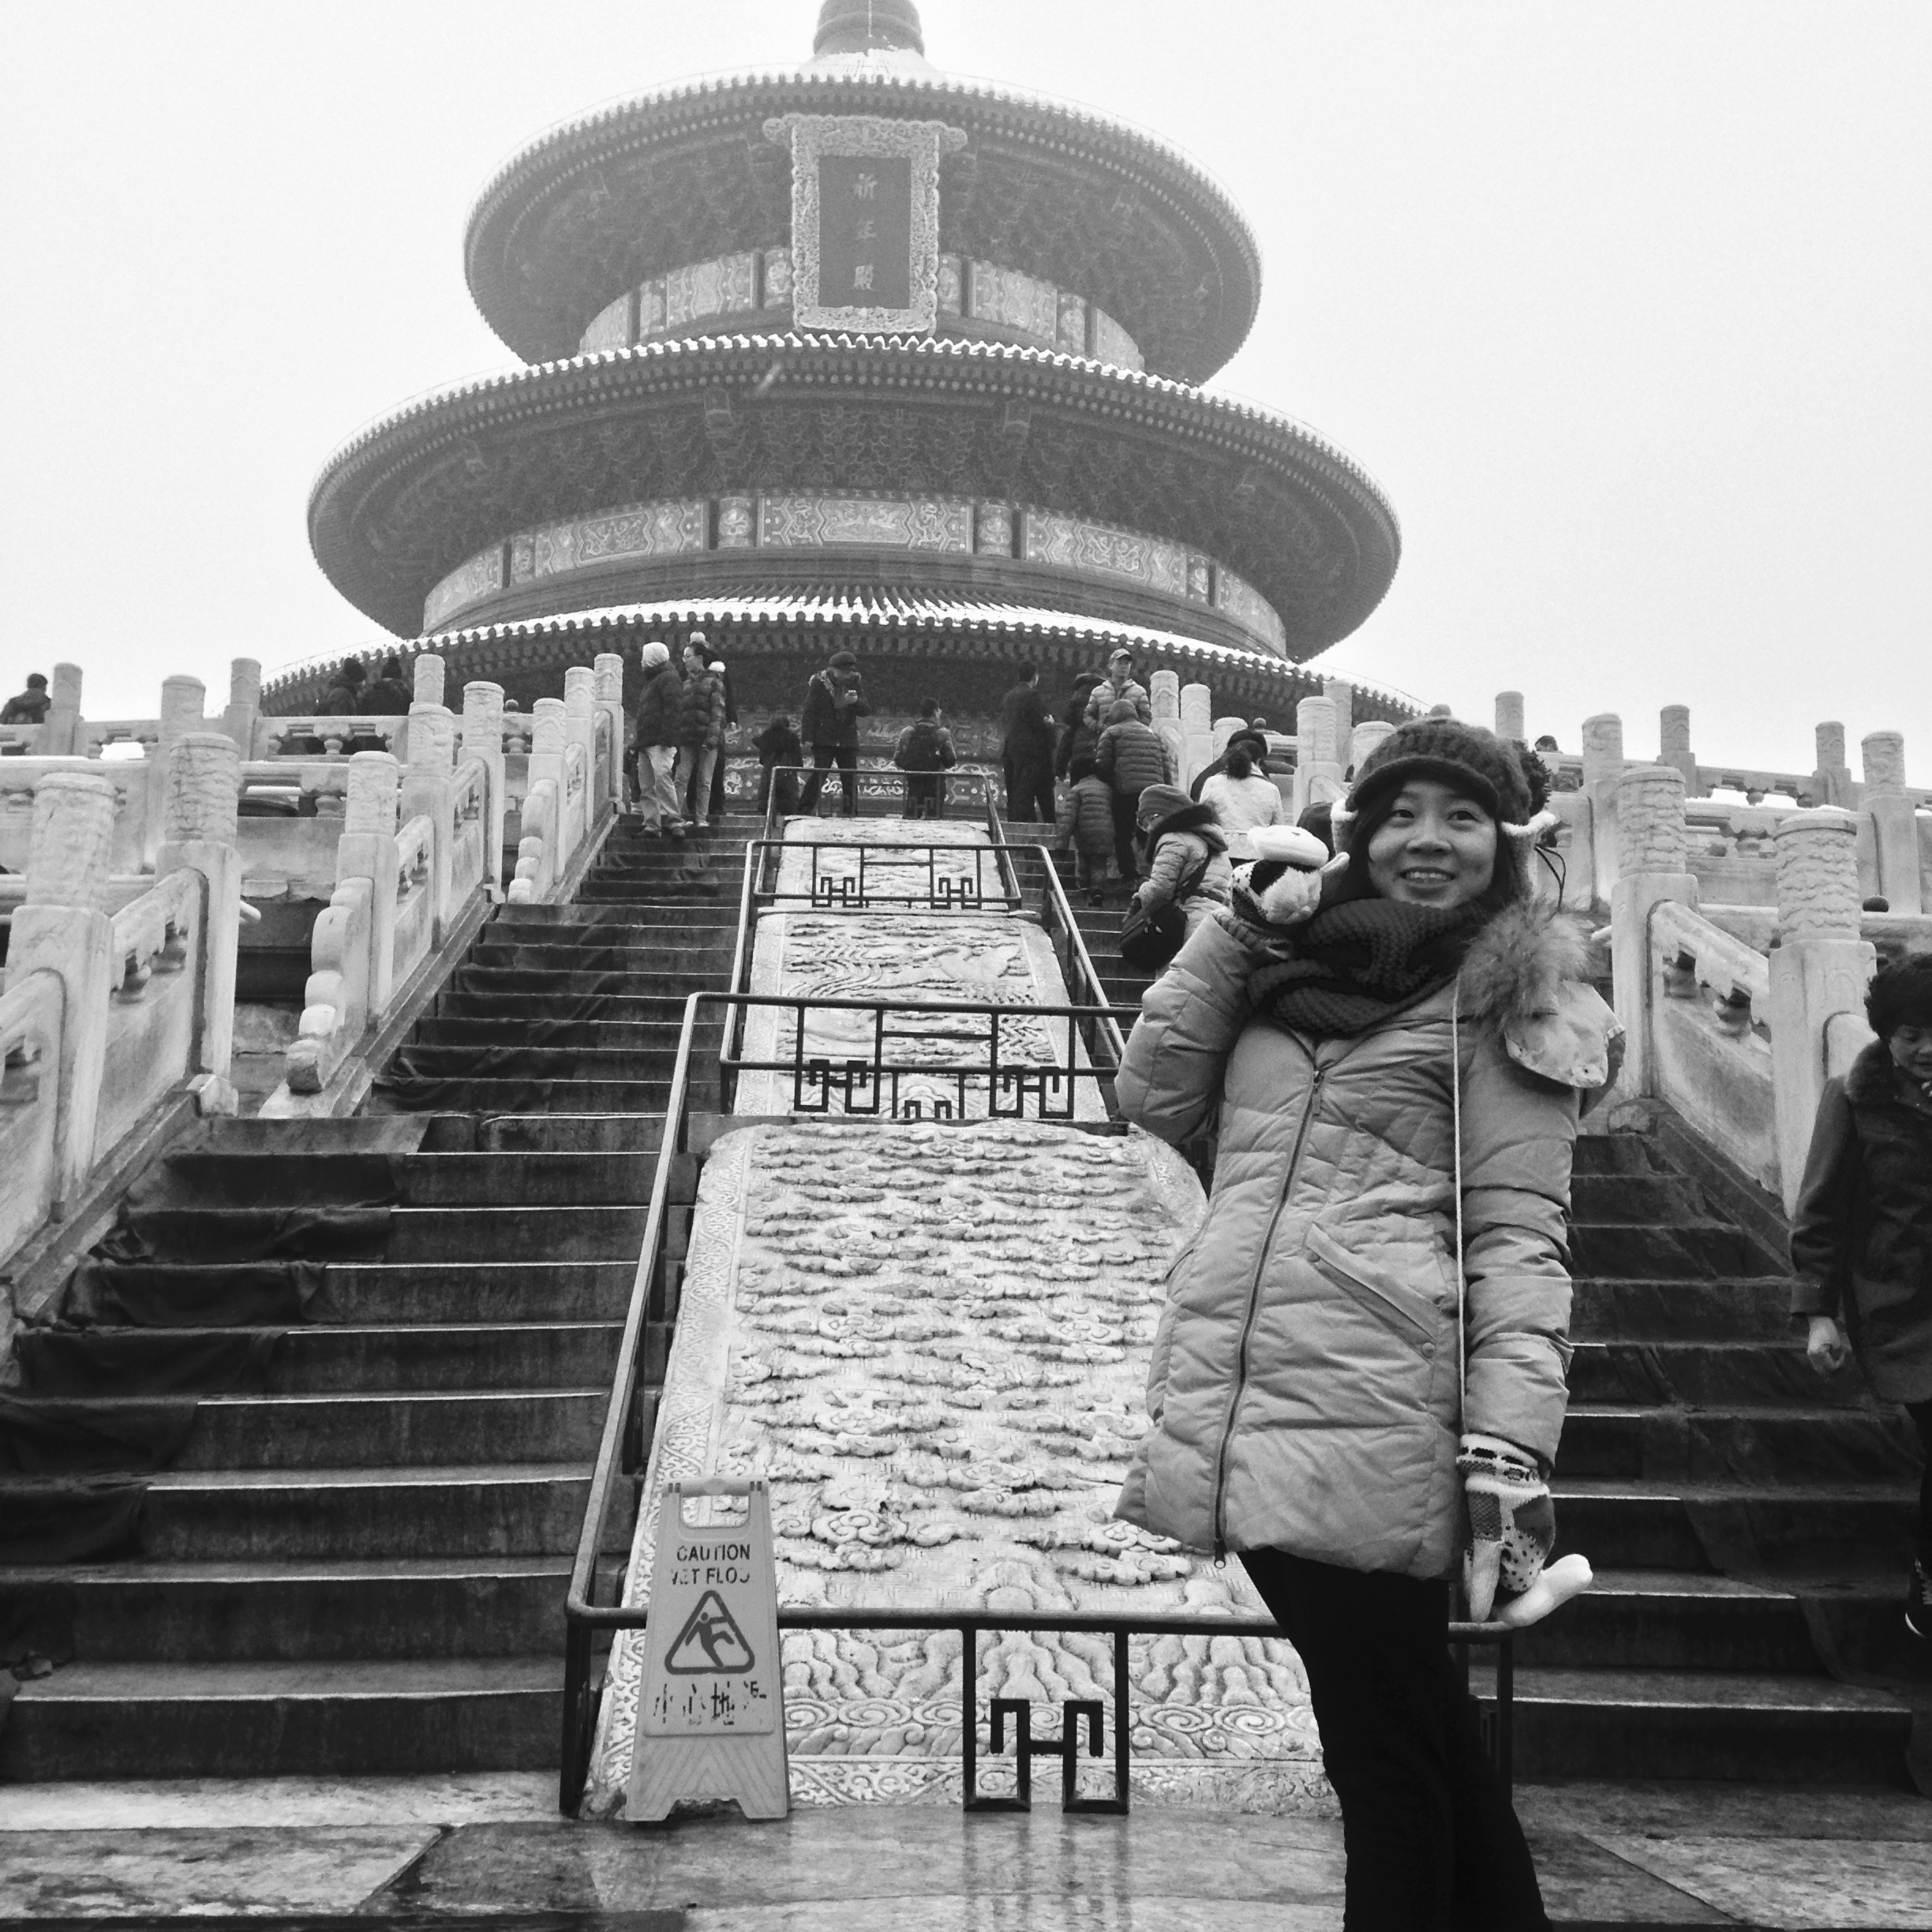
snow, black and white, photography, building, monument, statue, black, monochrome, temple, photograph, the temple of heaven, smiley face, monochrome photography, chinese style, good harvests